List of aviation accidents and incidents involving CFIT

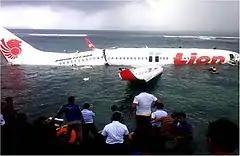
The fuselage split in two after hitting the water

On September 26, 1997, Garuda Indonesia Flight 152, a scheduled domestic flight operating from Soekarno–Hatta International Airport, Tangerang, to Polonia International Airport, Medan, with an Airbus A300B4-200, crashed into mountainous woodlands, killing all 222 passengers and 12 crew members on board. It is the deadliest aviation disaster in Indonesia's history.